William Hall Walker Gymnasium

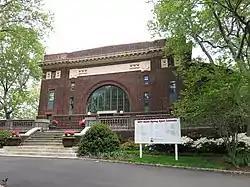

The William Hall Walker Gymnasium is an athletic facility on the campus of the Stevens Institute of Technology in the City of Hoboken in Hudson County, New Jersey. It is located near Sixth Street on Fieldhouse Road in the Castle Point section of the city. Built from 1915 to 1916, the building was added to the National Register of Historic Places on May 9, 2019, for its significance in architecture.